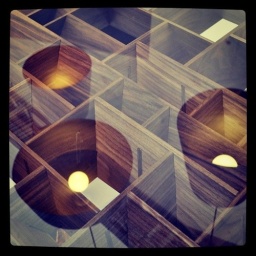
Glass plate over a wooden table